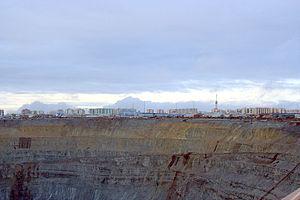
La mine Mir, aussi appelée mine Mirny, est une mine de diamant à ciel ouvert russe située à Mirny en république de Sakha, en Sibérie orientale. La partie à ciel ouvert de la mine, actuellement désaffectée, forme un immense trou de 525 mètres de profondeur et de 1 200 mètres de diamètre. C'est la quatrième plus profonde excavation au monde après celles d'Oudatchnaïa, de Chuquicamata au Chili et de Bingham Canyon aux États-Unis.